Doncaster Works

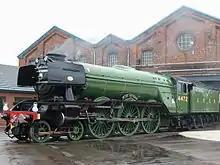
"Flying Scotsman" at Doncaster Works in July 2003

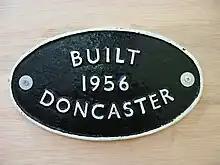
Doncaster works plate

Doncaster Railway Works is a railway workshop located in Doncaster, England.